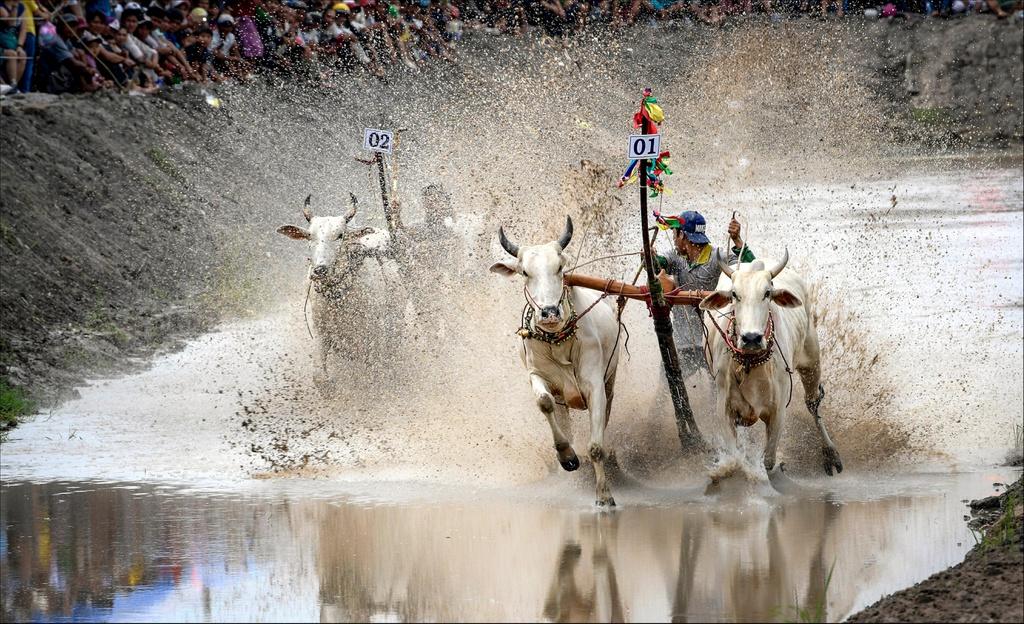
có những con bò đang di chuyển bên trong hố nước